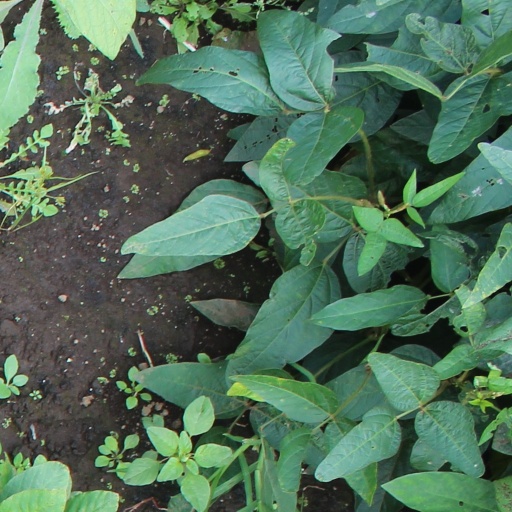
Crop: soybean